Chorleywood House Estate

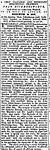
Sale notice of Chorleywood House in 1870

John Barnes (1791–1866) built Chorleywood House in 1822. John was born in England in 1791. In 1824 he married Sarah Medley (1803–1872) who was the daughter of Charles Medley a partner in the banking firm Barnes and Medley. John also became a banker in this firm and became extremely wealthy. He was also for some time a Director of the Union Bank of London and of the Buckinghamshire Railway Company.